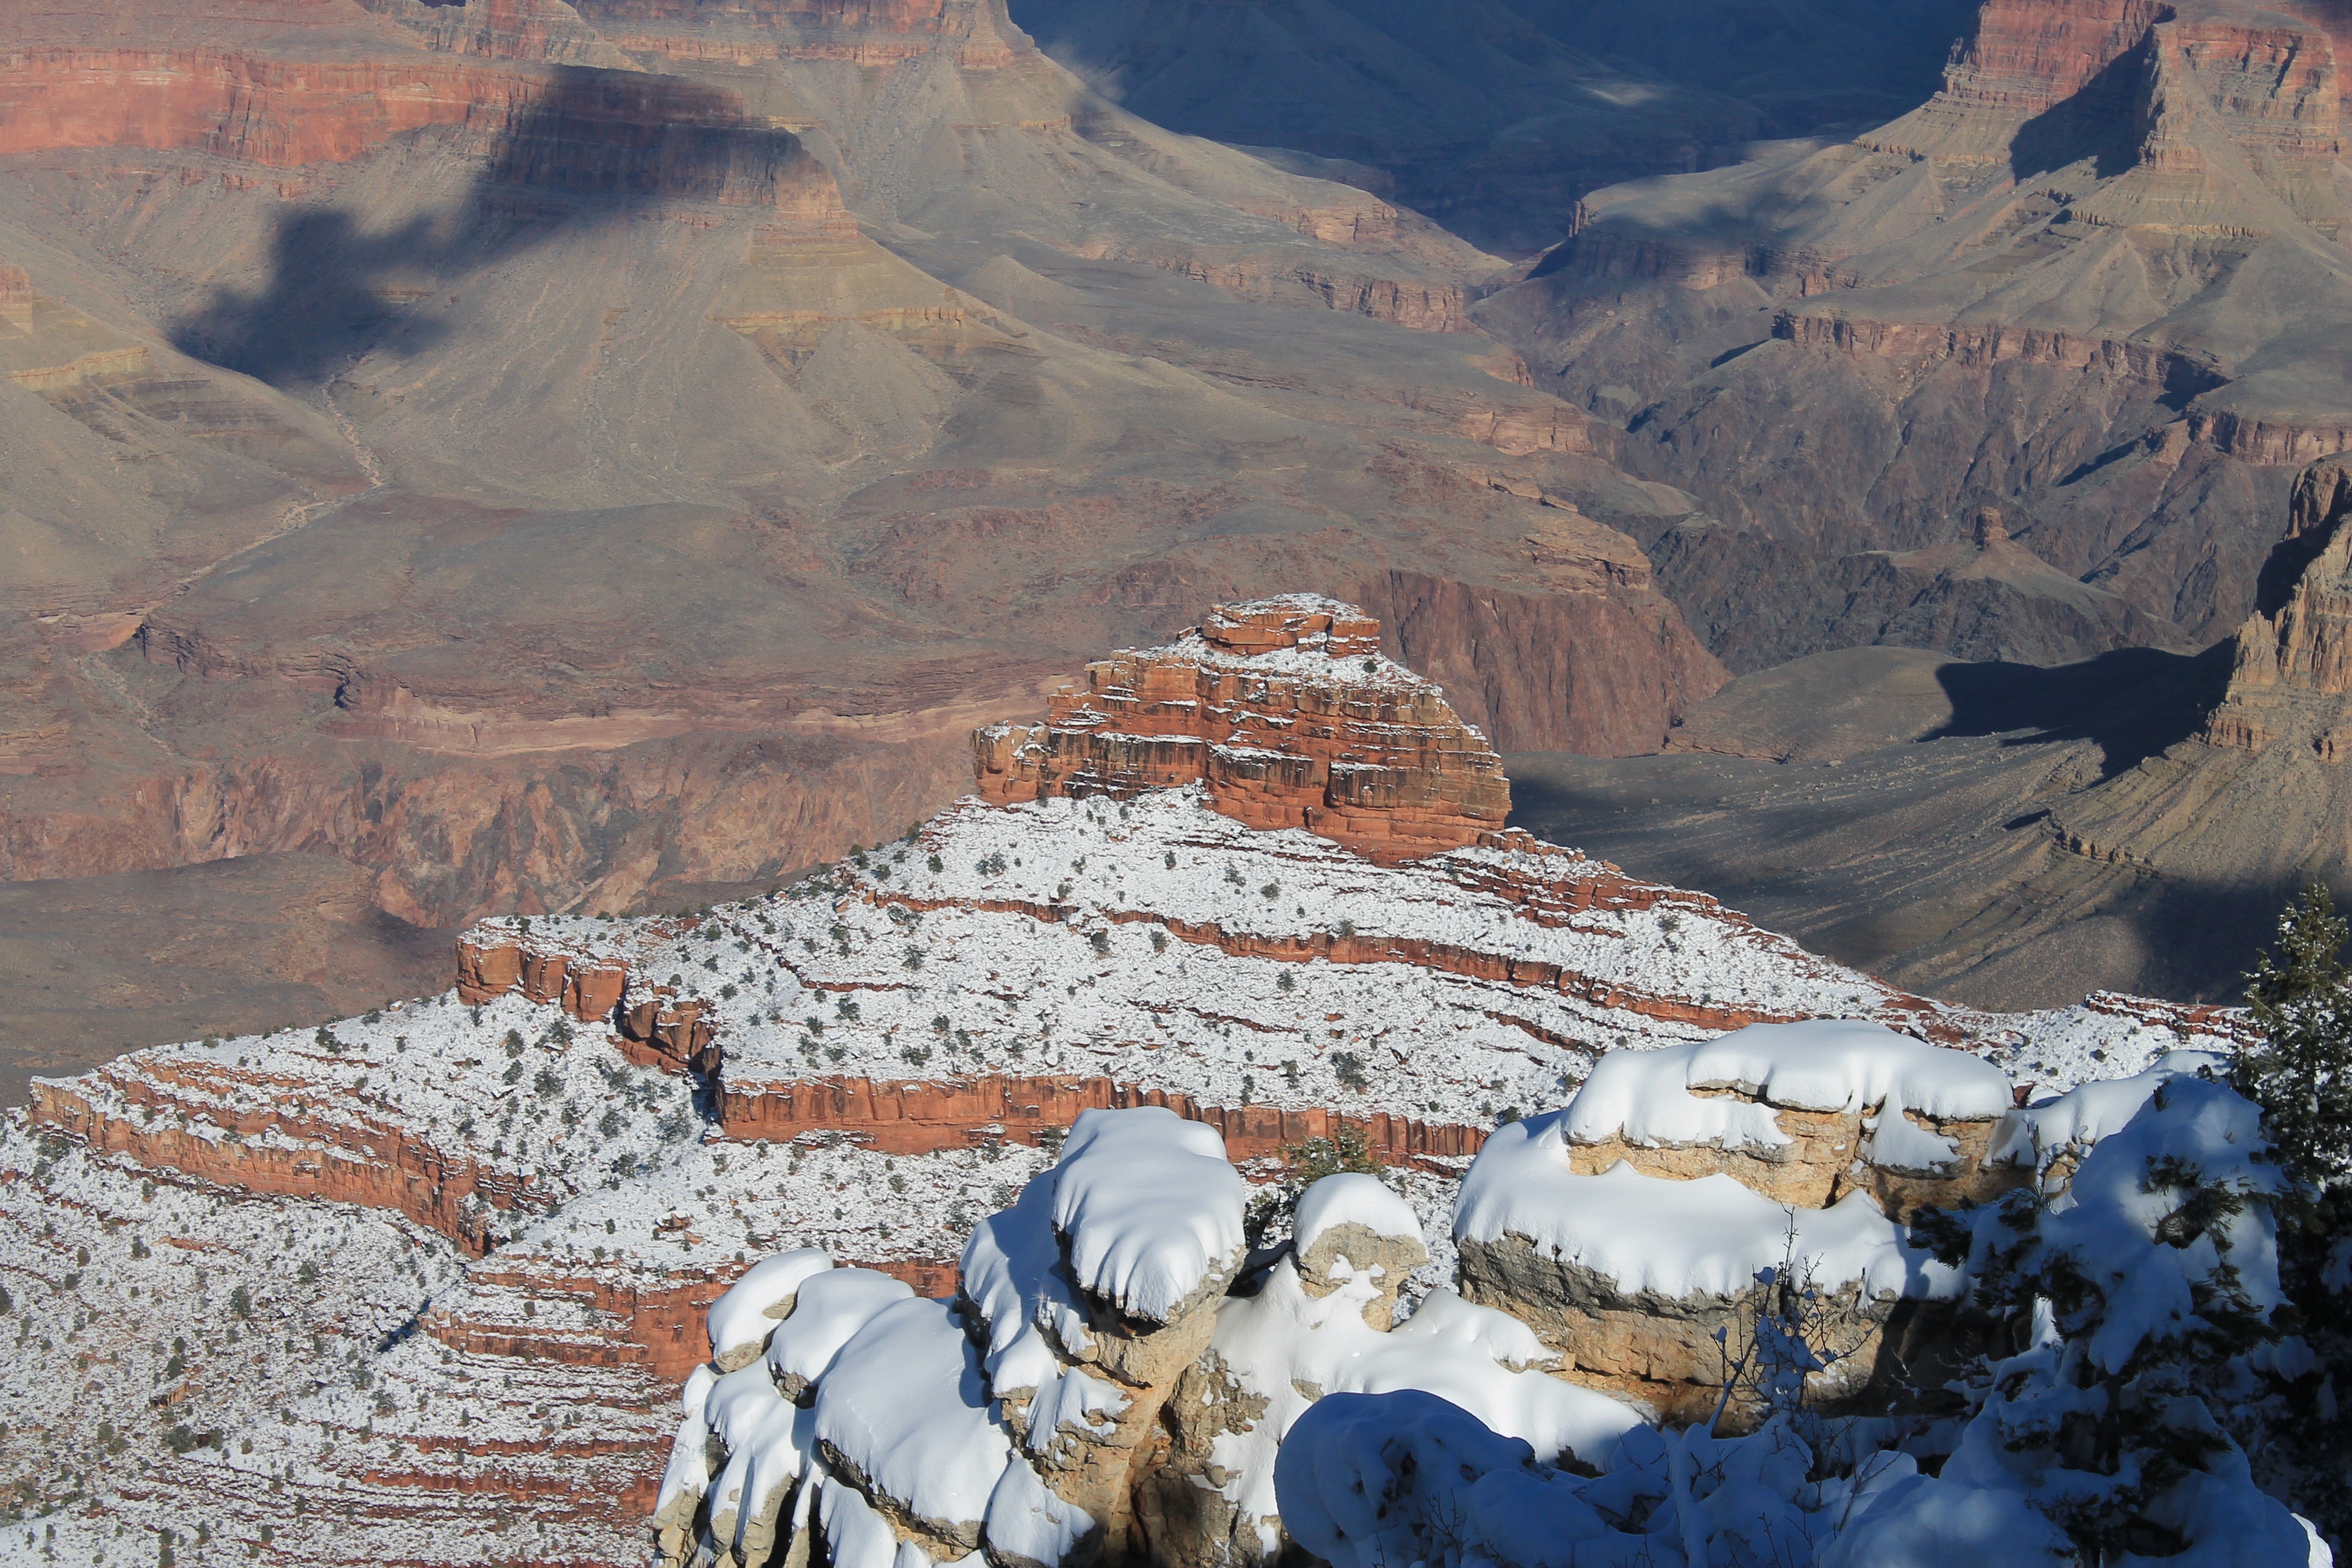
landscape, nature, forest, grass, wilderness, mountain, snow, winter, lake, frost, wall, valley, mountain range, vacation, travel, scenic, natural, park, landmark, frozen, rocky, rugged, canyon, grand canyon, arizona, rocks, outdoors, south, national, clouds, grand, geology, cliffs, rim, marble, plateau, southwest, stunning, landform, aerial photography, geographical feature, mountainous landforms, geological phenomenon